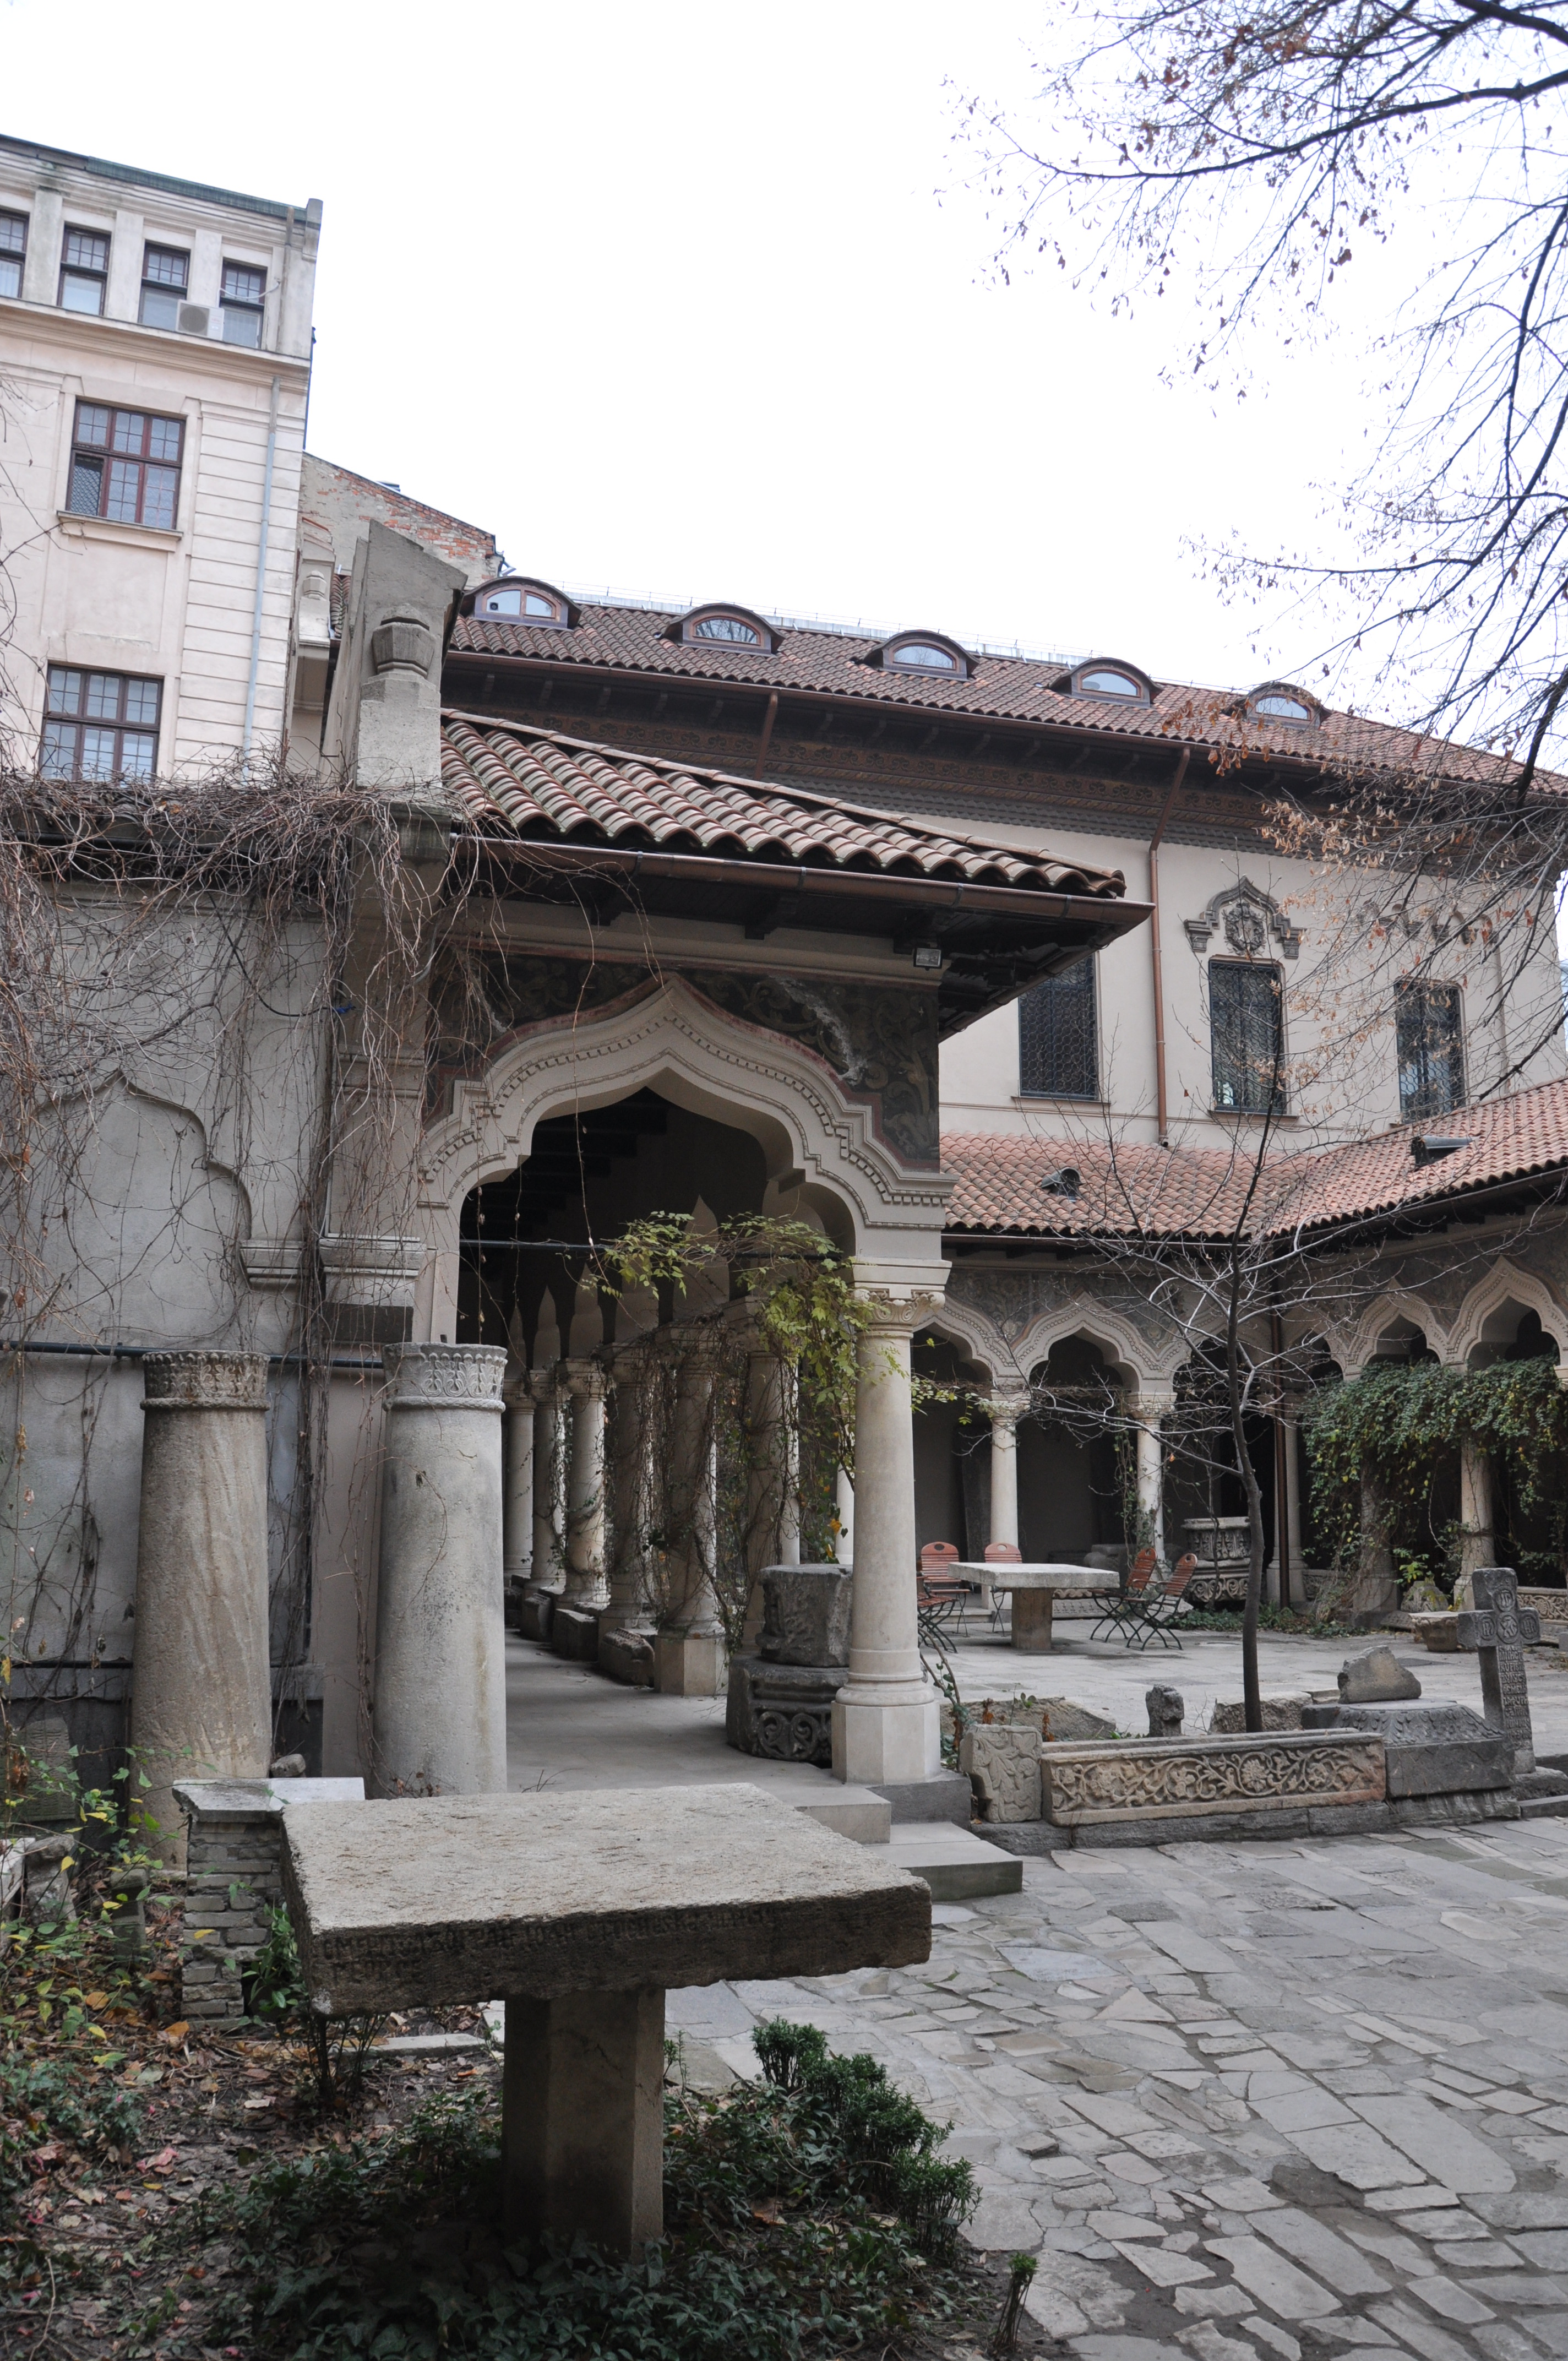
architecture, photography, mansion, town, building, palace, monument, photo, europe, arch, religion, church, christian, photos, religious, free, de, courtyard, ruins, monastery, churches, shrine, fotografie, christianity, romana, arc, orthodox, eastern, estate, romania, bucharest, convent, bor, biserica, arhitectura, orthodoxy, romanian, ortodoxa, patrimoniu, ortodox, manastirea, manastire, ortodoxia, ortodoxie, ecclesiastical, bisericeasc, cladire, edificiu, bucuresti, centrulvechi, lipscani, lmibiiaa19464, stavro, stavropoleos, brancovenesc, 1724, cre tinism, cre tin, ancient history